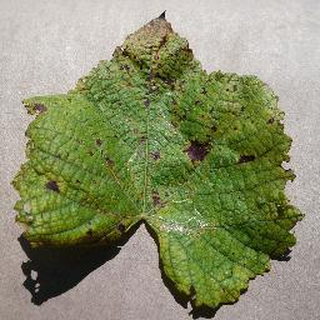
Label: grape_leaf_blight